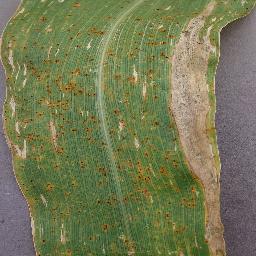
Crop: corn
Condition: (maize)_northern_blight